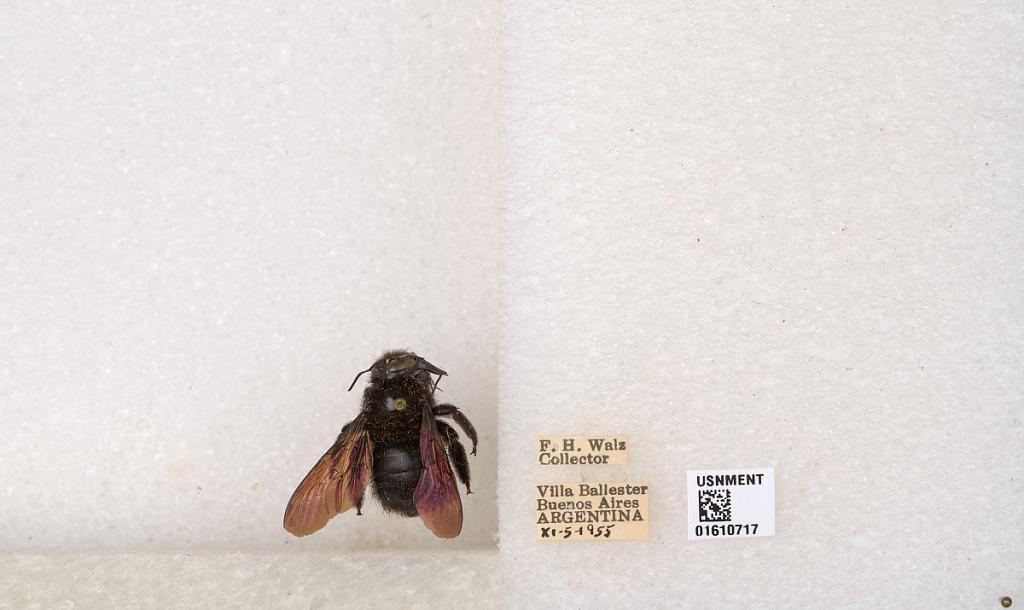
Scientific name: Xylocopa (Stenoxylocopa) artifex Smith
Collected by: F. Walz
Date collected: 1955-11-5
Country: Argentina
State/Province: Buenos Aires
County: Partido de General San Martin
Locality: Villa Ballester
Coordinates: -34.55, -58.5628